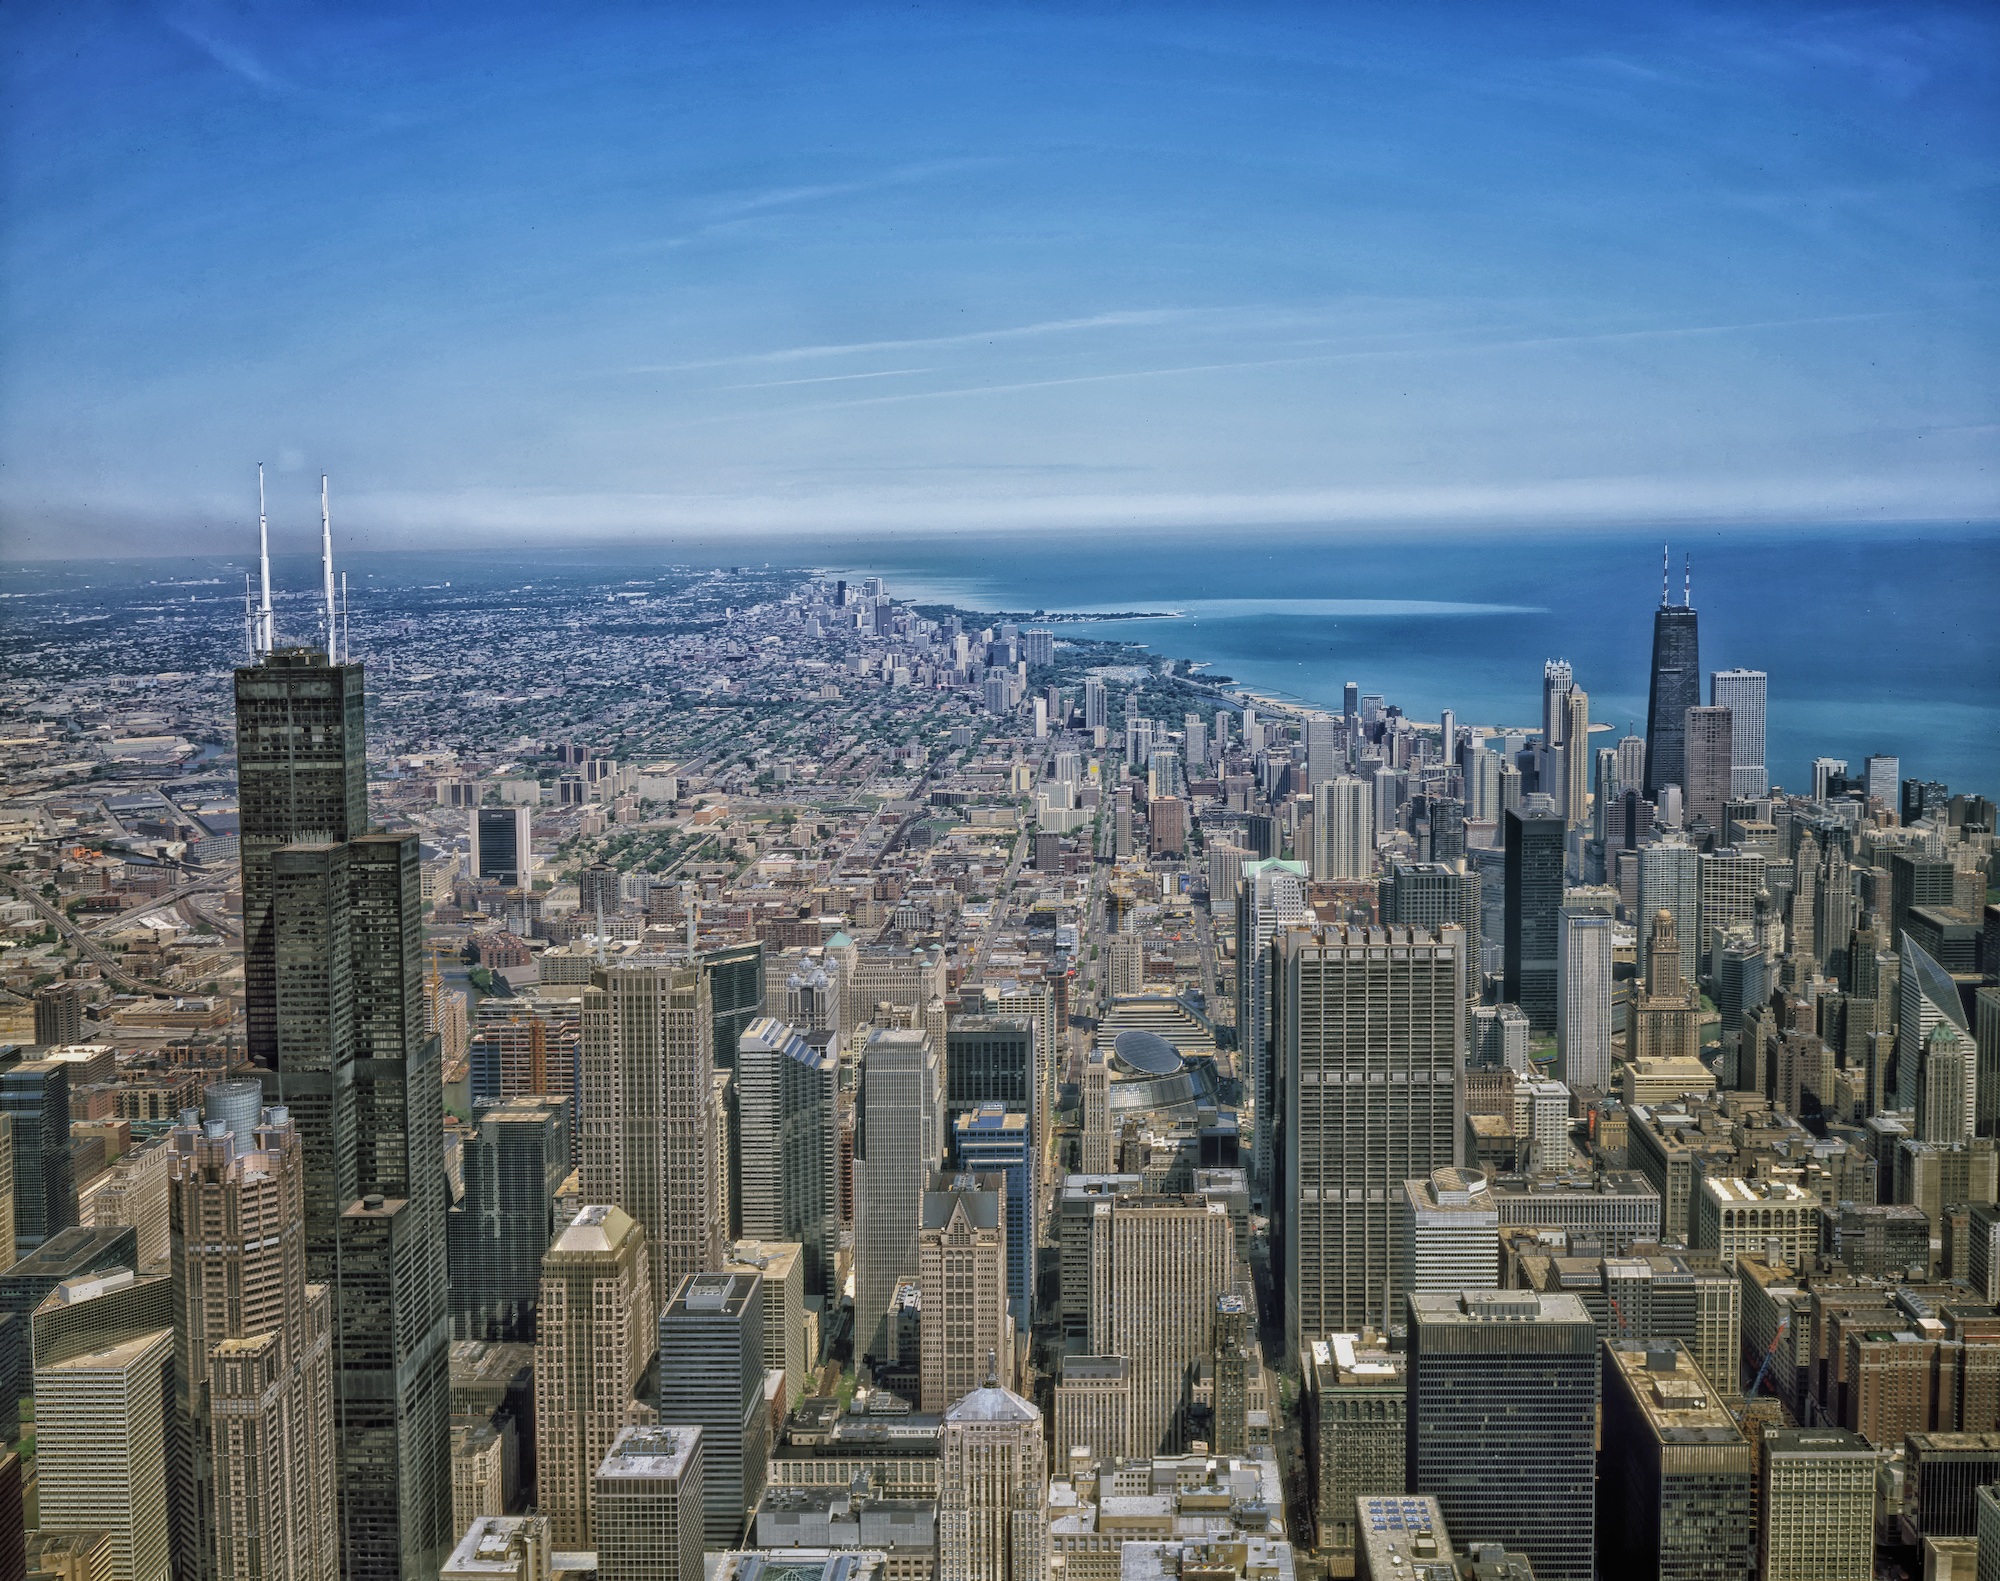
water, horizon, architecture, sky, skyline, lake, city, skyscraper, urban, cityscape, panorama, downtown, tower, landmark, chicago, aerial view, tower block, hdr, clouds, skyscrapers, buildings, illinois, metropolis, cities, destinations, aerial photography, urban area, geographical feature, human settlement, metropolitan area